Chudleigh, Tasmania

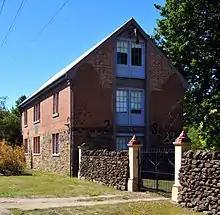
The restored former Van Diemen's Land company's grain store, built 1827–8

During the early 1820s the Van Diemen's Land Company created a track or stock route from Deloraine to Emu Bay (now Burnie) that ran via Chudleigh and Mole Creek. The route enabled them to move grazing livestock from the higher rainfall areas in the west of Tasmania, to the population centres further east. The company built facilities, including a store, in Chudleigh. Europeans settled the area west of Deloraine from the early 1800s, and cattle were being grazed—illegally—in the Chudleigh area from as early as 1823. John Badcock Gardiner, who probably named Chudleigh after the village with the same name in Devon, England, was granted in the area after arriving in Tasmania in 1829 with his family. The town's area was first granted to Lieutenant Travers Hartley Vaughan in 1830. Vaughan sold the land in 1837 to Henry Reed, merchant, who was later briefly a member of the Tasmanian Legislative Council.